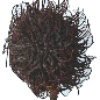
Label: rambutan